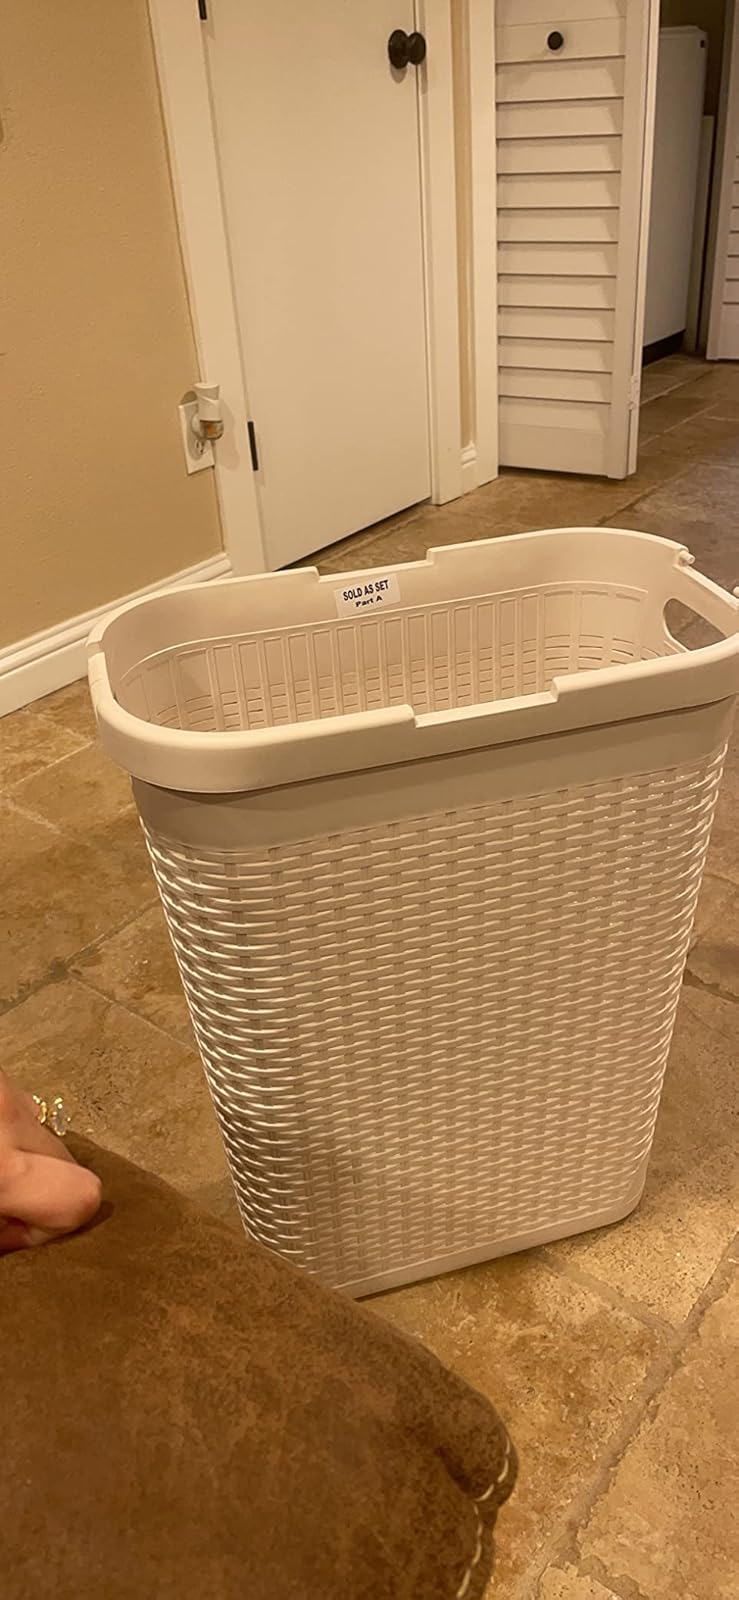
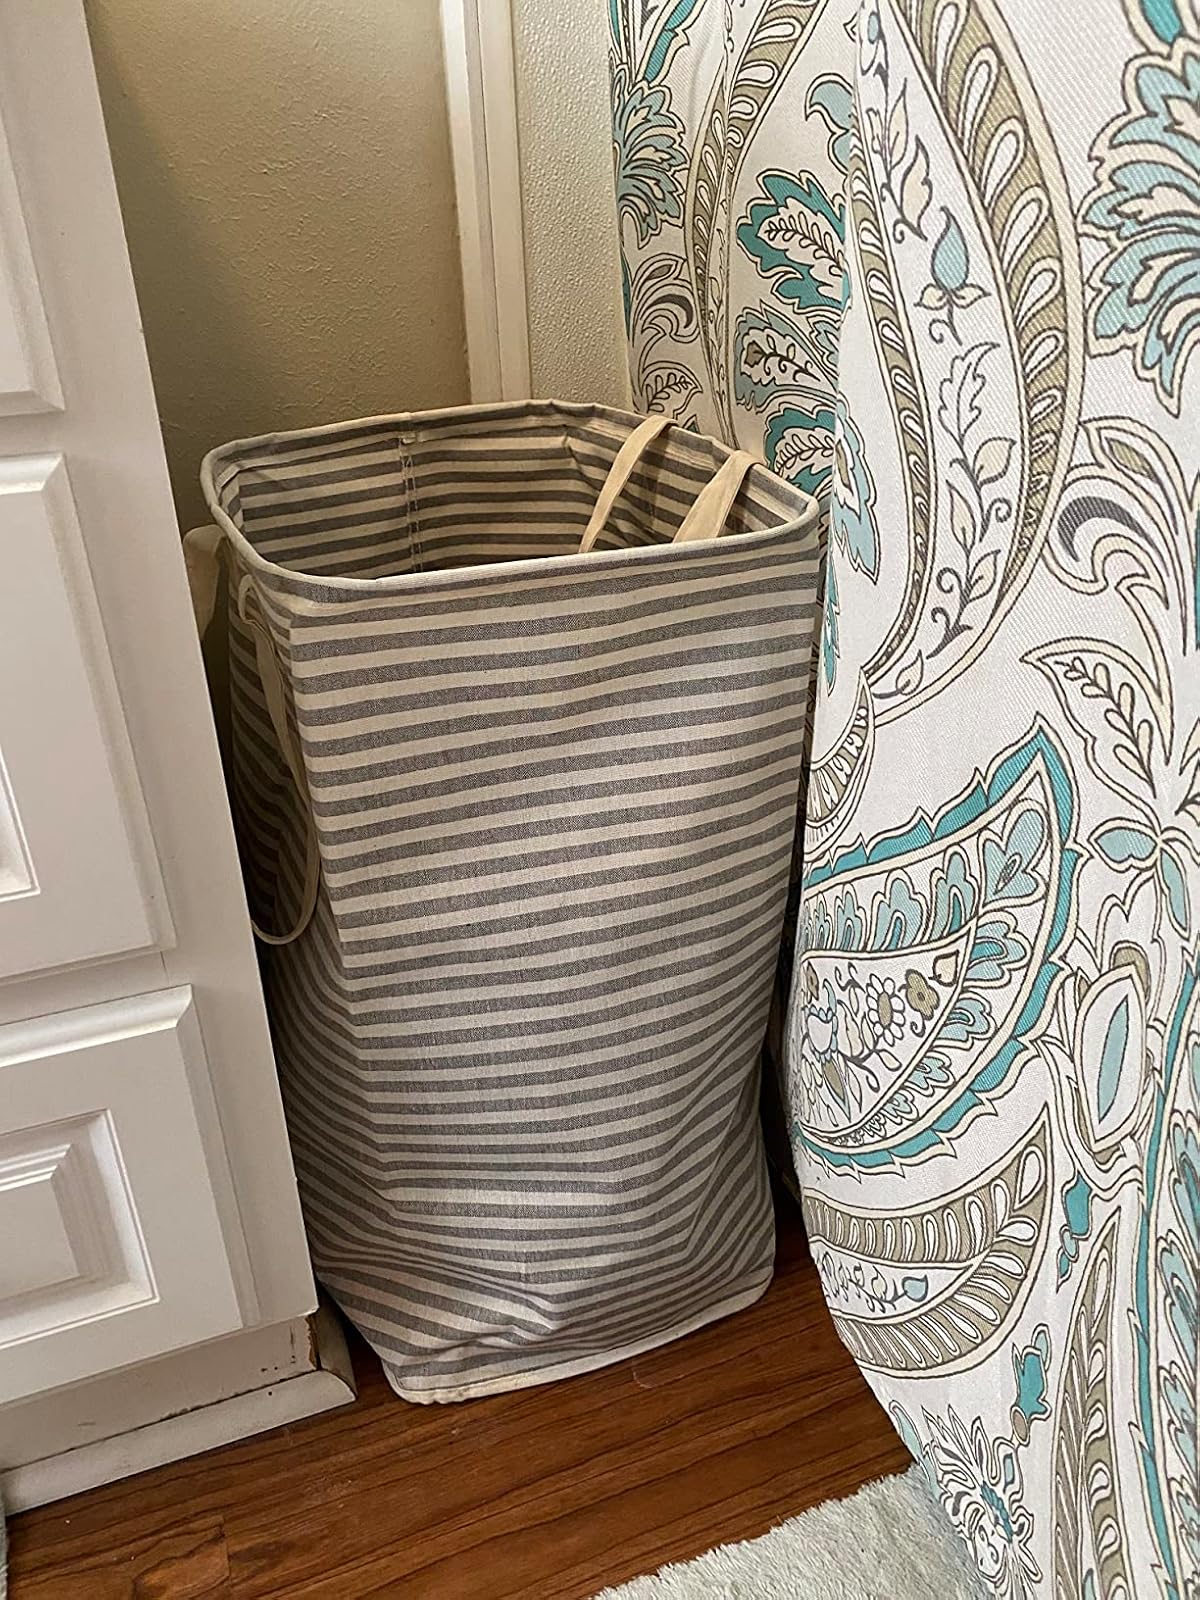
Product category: items_hamper
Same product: no